Greek Americans

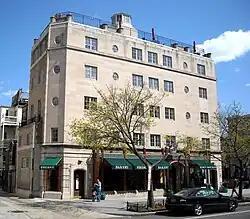
American Hellenic Educational Progressive Association headquarters in Washington, D.C.

Any person who is ethnically Greek born outside of Greece may become a Greek citizen through naturalization by proving that a parent or grandparent was born as a national of Greece. The Greek ancestor's birth certificate and marriage certificate are required, along with the applicant's birth certificate and the birth certificates of all generations in between until the relation between the applicant and the person with Greek citizenship is proven.